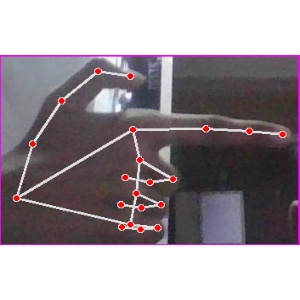
अक्षर: ब